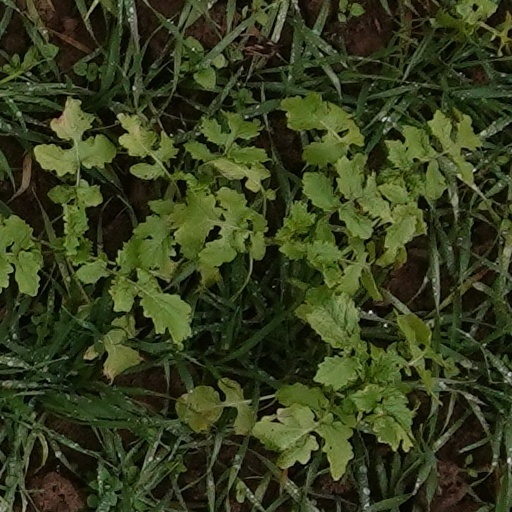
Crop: wheat